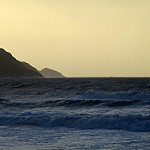
Label: sea